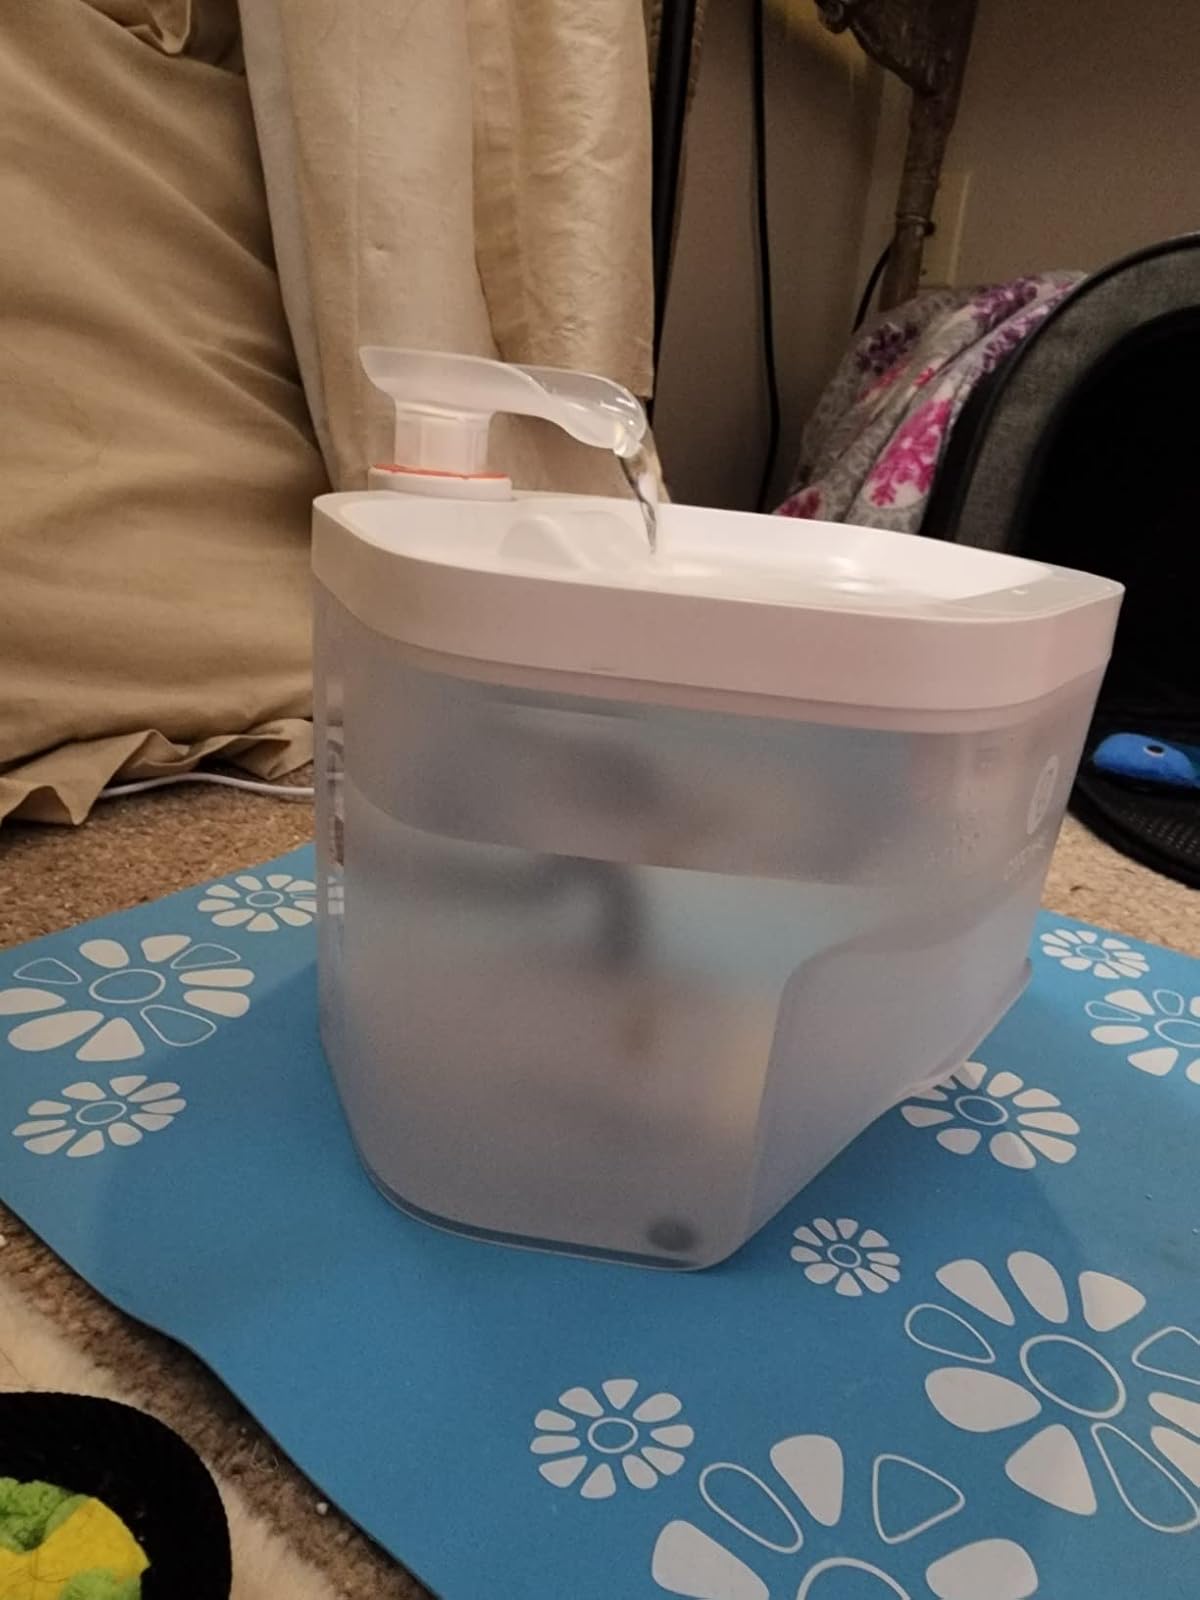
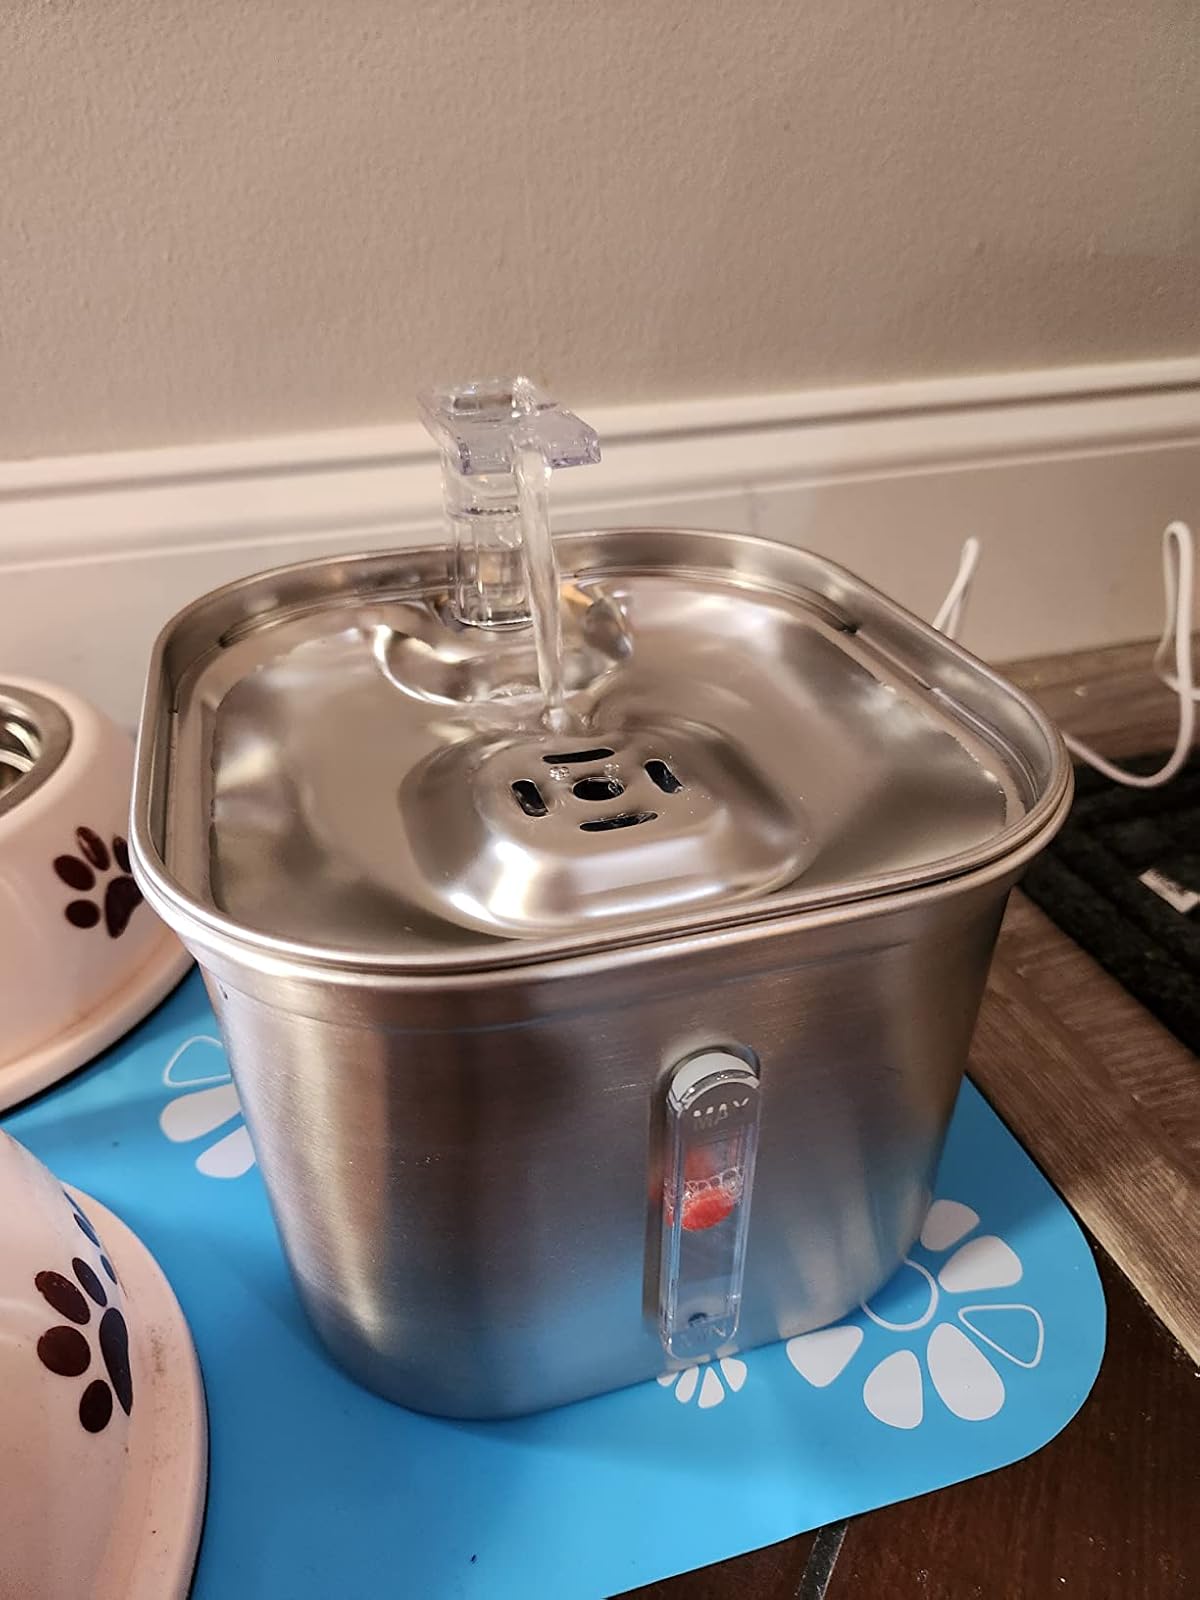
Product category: items_bowl
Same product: no